Economic impact of the COVID-19 pandemic in the Republic of Ireland

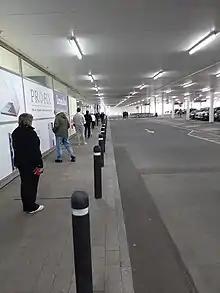
People queueing at an Irish supermarket; strips of black tape on the ground to demarcate 2-metre gaps.

Major departments stores shut, including McElhinney's on Sunday 13 March, while Brown Thomas and Arnotts closed on the evening of 18 March. The clothing retailer Penneys (which trades internationally as Primark) followed suit the same evening.